Horti Spei Veteris

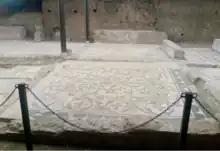
Domus constantinian

The thermal baths date from the Severan age from brick stamps, confirmed by a dedication to Julia Domna wife of Septimius Severus found here.